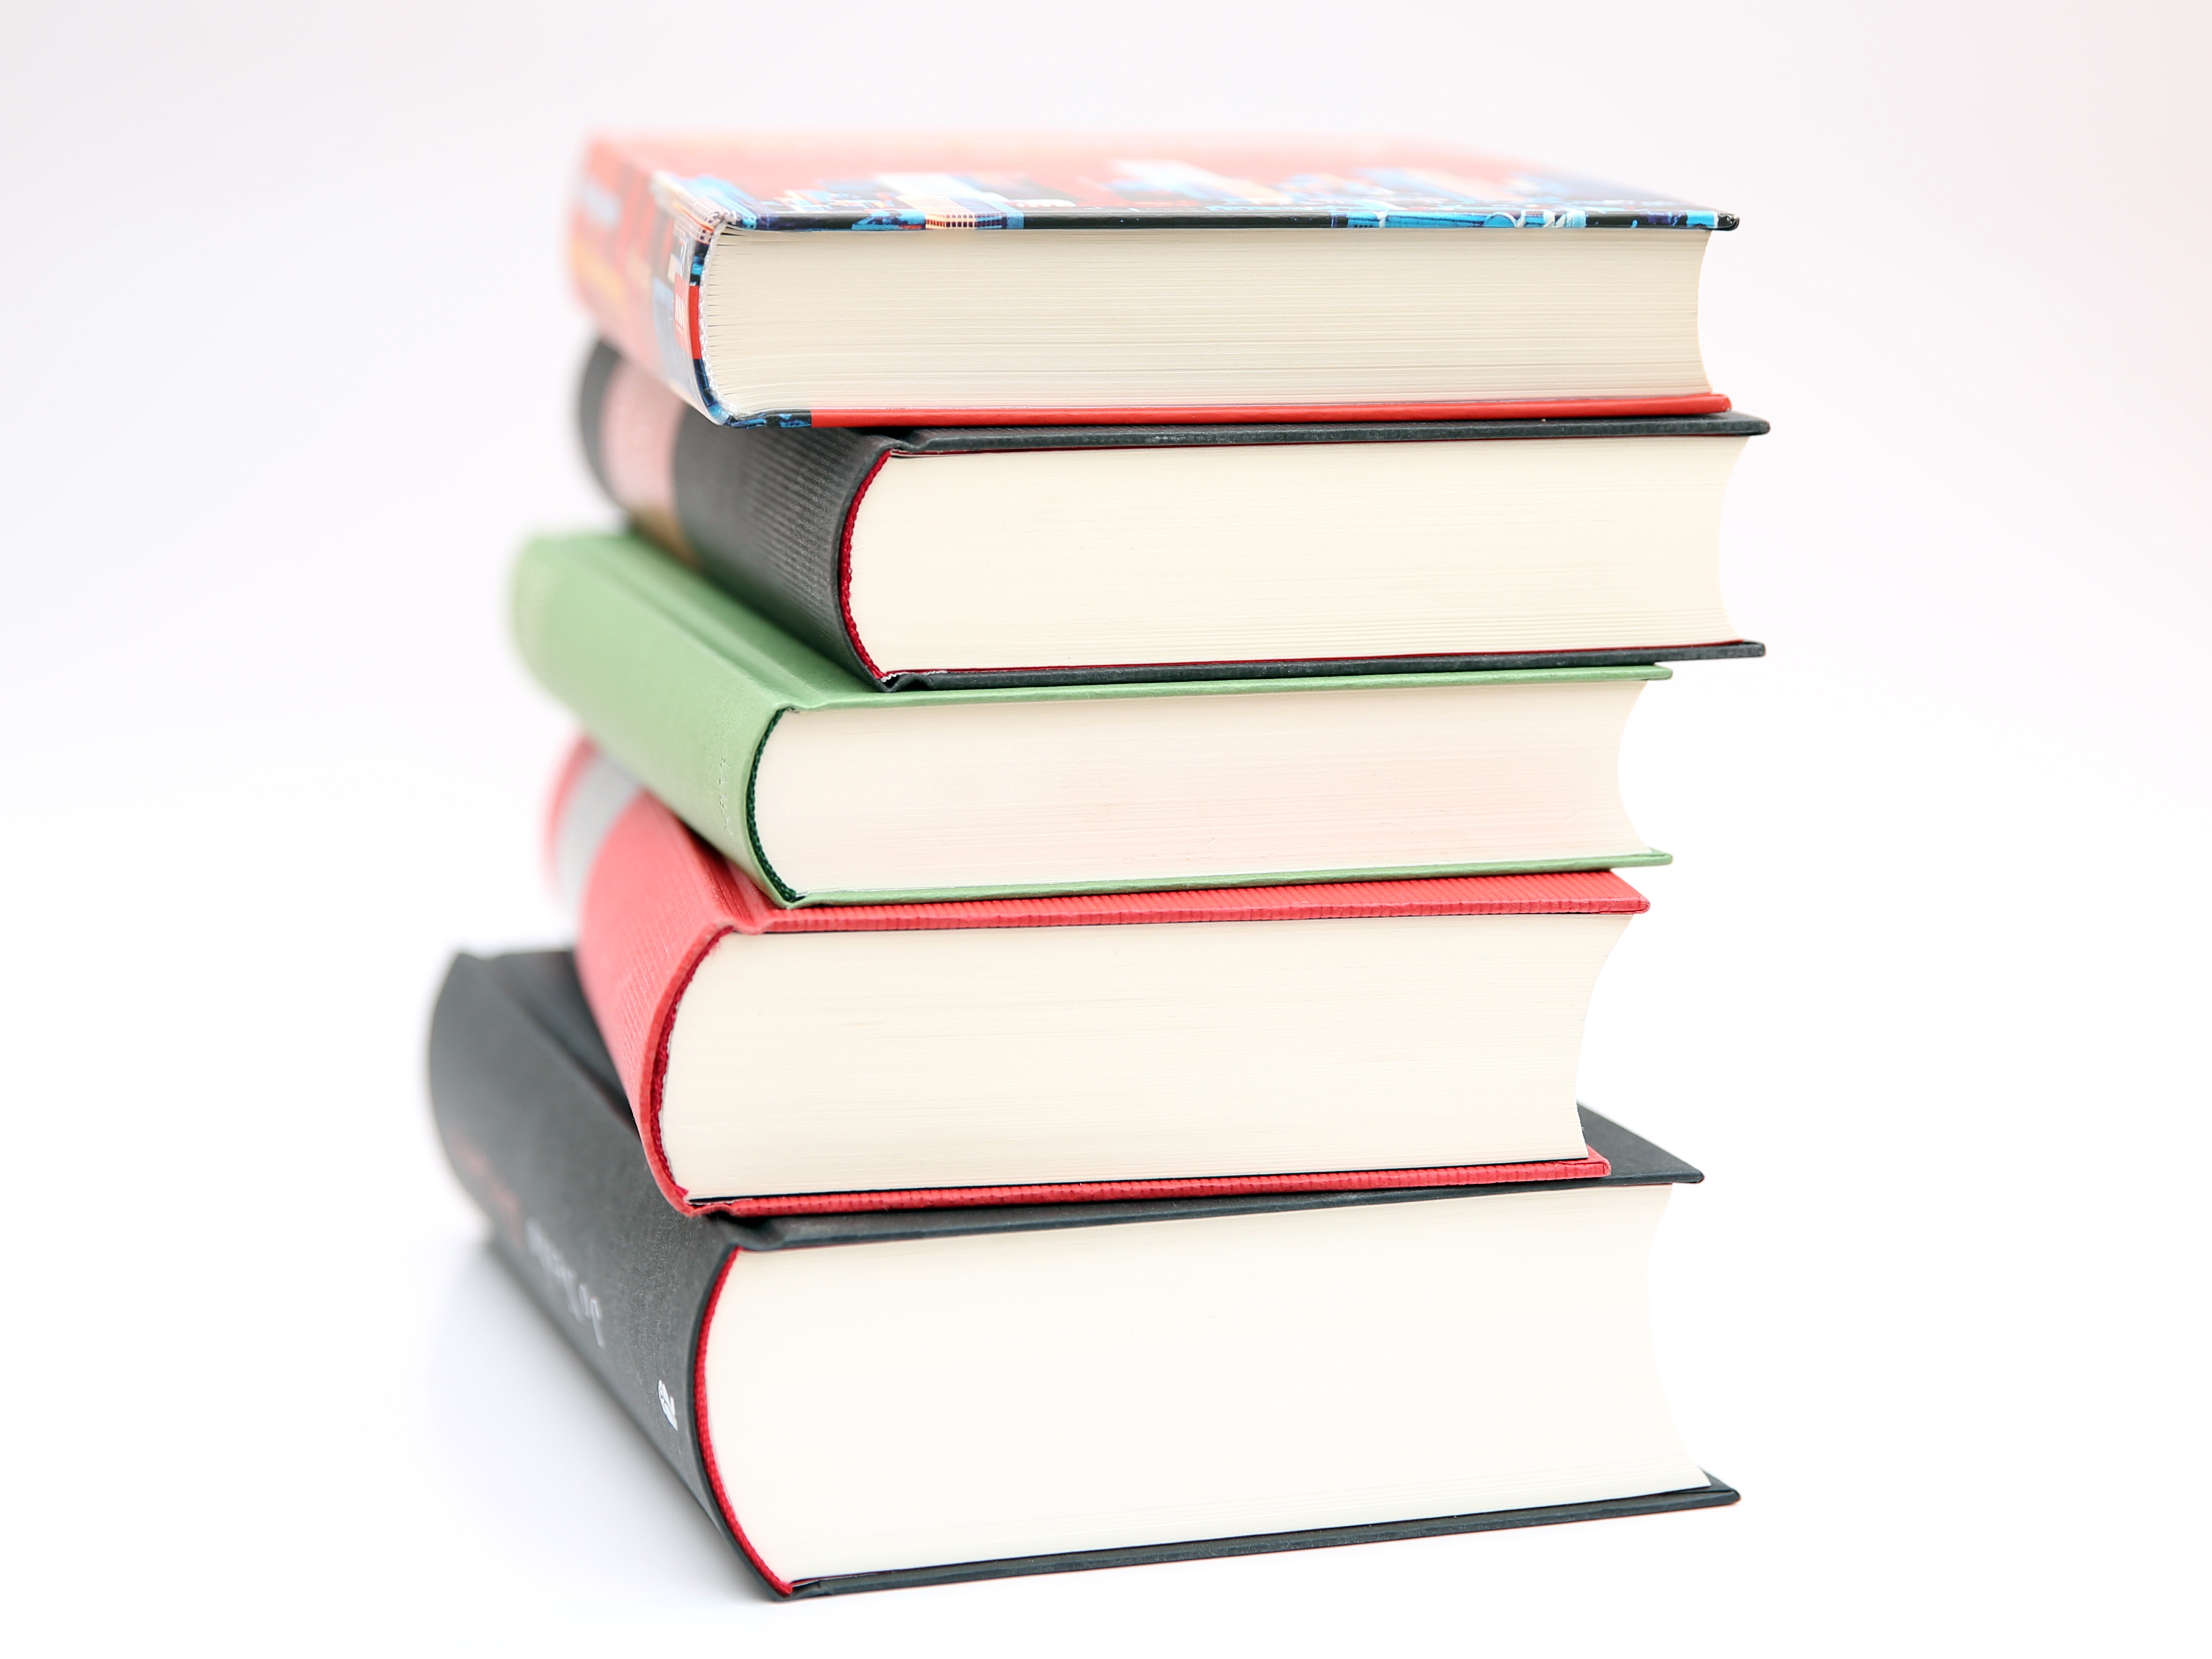
writing, read, reading, shelf, furniture, paper, page, education, research, textbook, brand, cash, literature, study, library, books, text, stacked, school, learn, closed, document, know, book stack